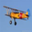
Label: airplane